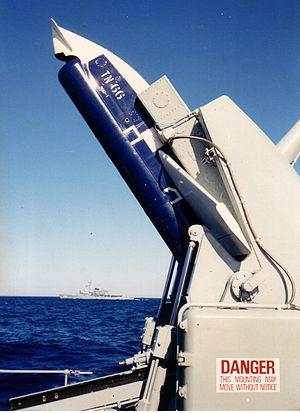
Le missile Ikara était une arme anti-sous-marins australienne, nommée d'après le terme aborigène correspondant au mot lance. Conçu dans les années 1960, il a été retiré du service au début des années 1990.